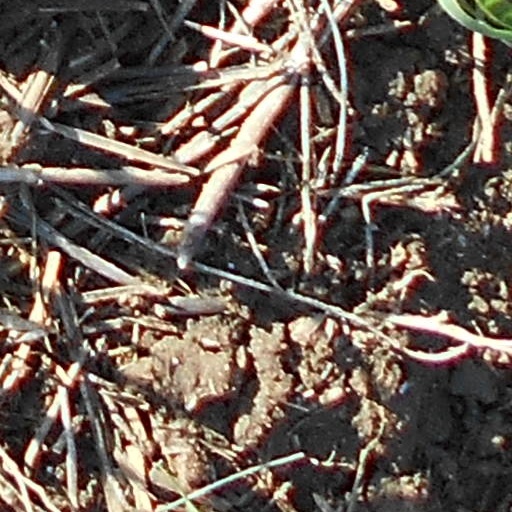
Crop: wheat